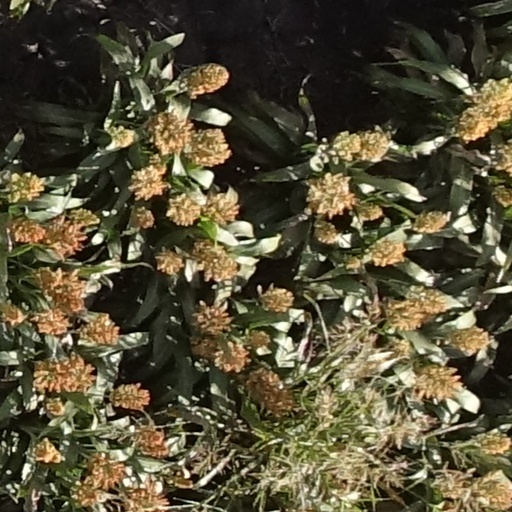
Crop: sorghum